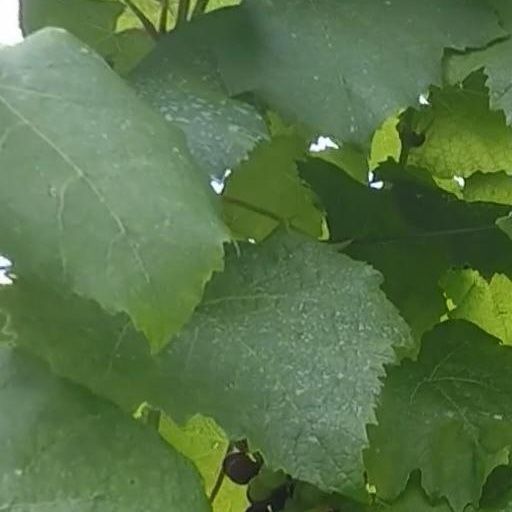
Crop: grape